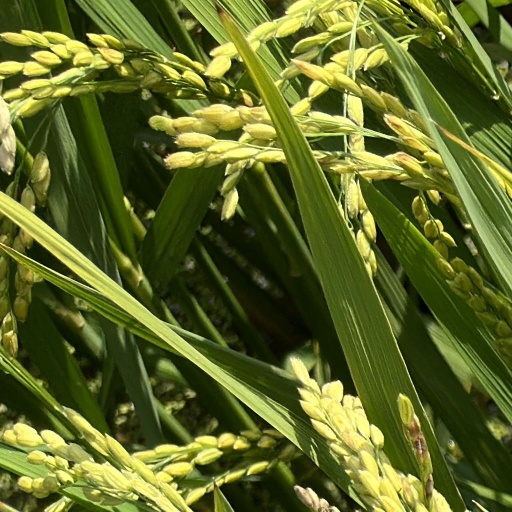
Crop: rice